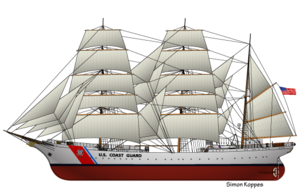
Dessin des États-Unis voilier Eagle Español: Dibujo del velero Estados Unidos de América Eagle Português: Desenho dos EUA vela navio Eagle